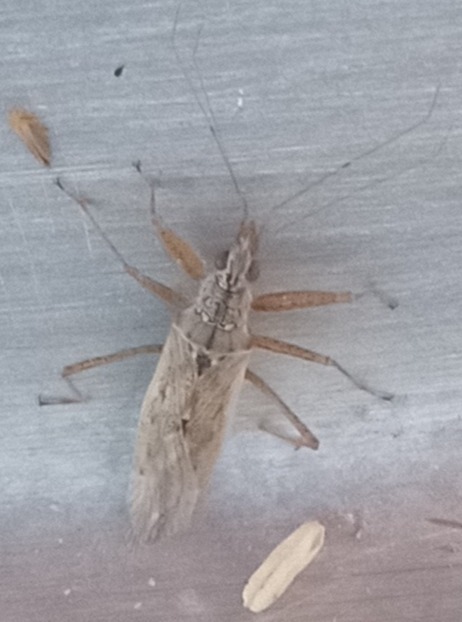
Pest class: predators